Scania 4-series (bus)

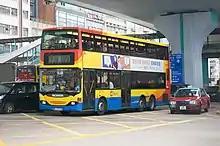
A Volgren CR224LD bodied Scania K94UB double-decker in service with Citybus at Sheung Wan, Hong Kong

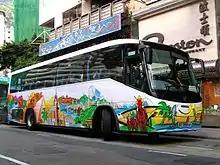
DZ2919, an Irizar InterCentury II-bodied Scania L94IB owned by Pak Shing Travel of Hong Kong.

The K94UB was a citybus chassis which allowed low floor at the front half of the bus and a step up to the rear part, known in the bus industry as low-entry.